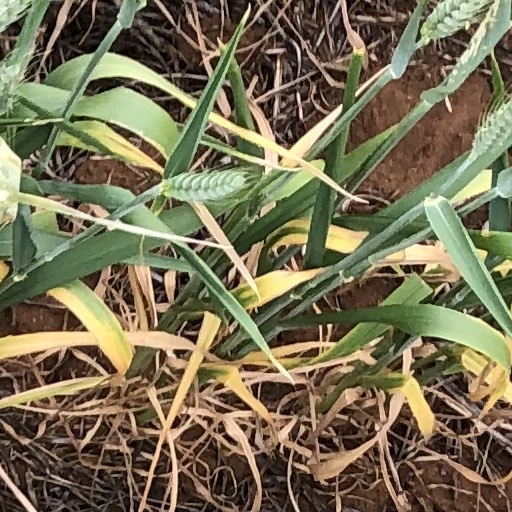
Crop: wheat